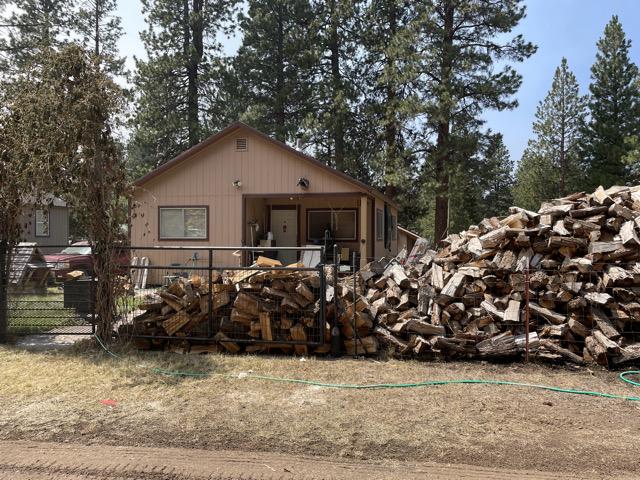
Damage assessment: no_damage